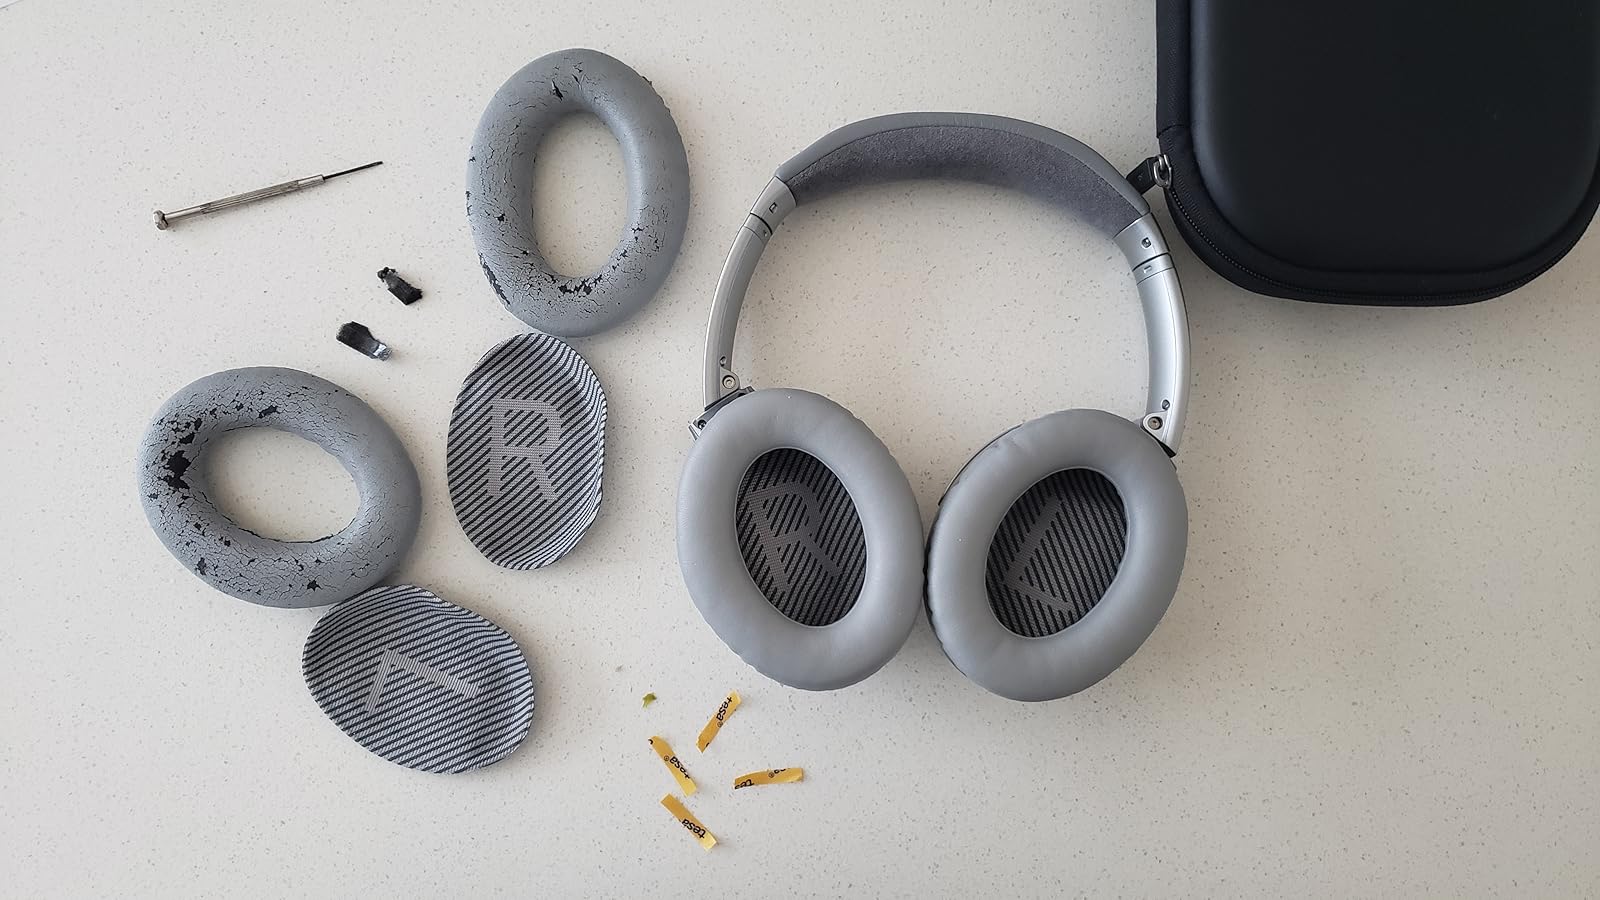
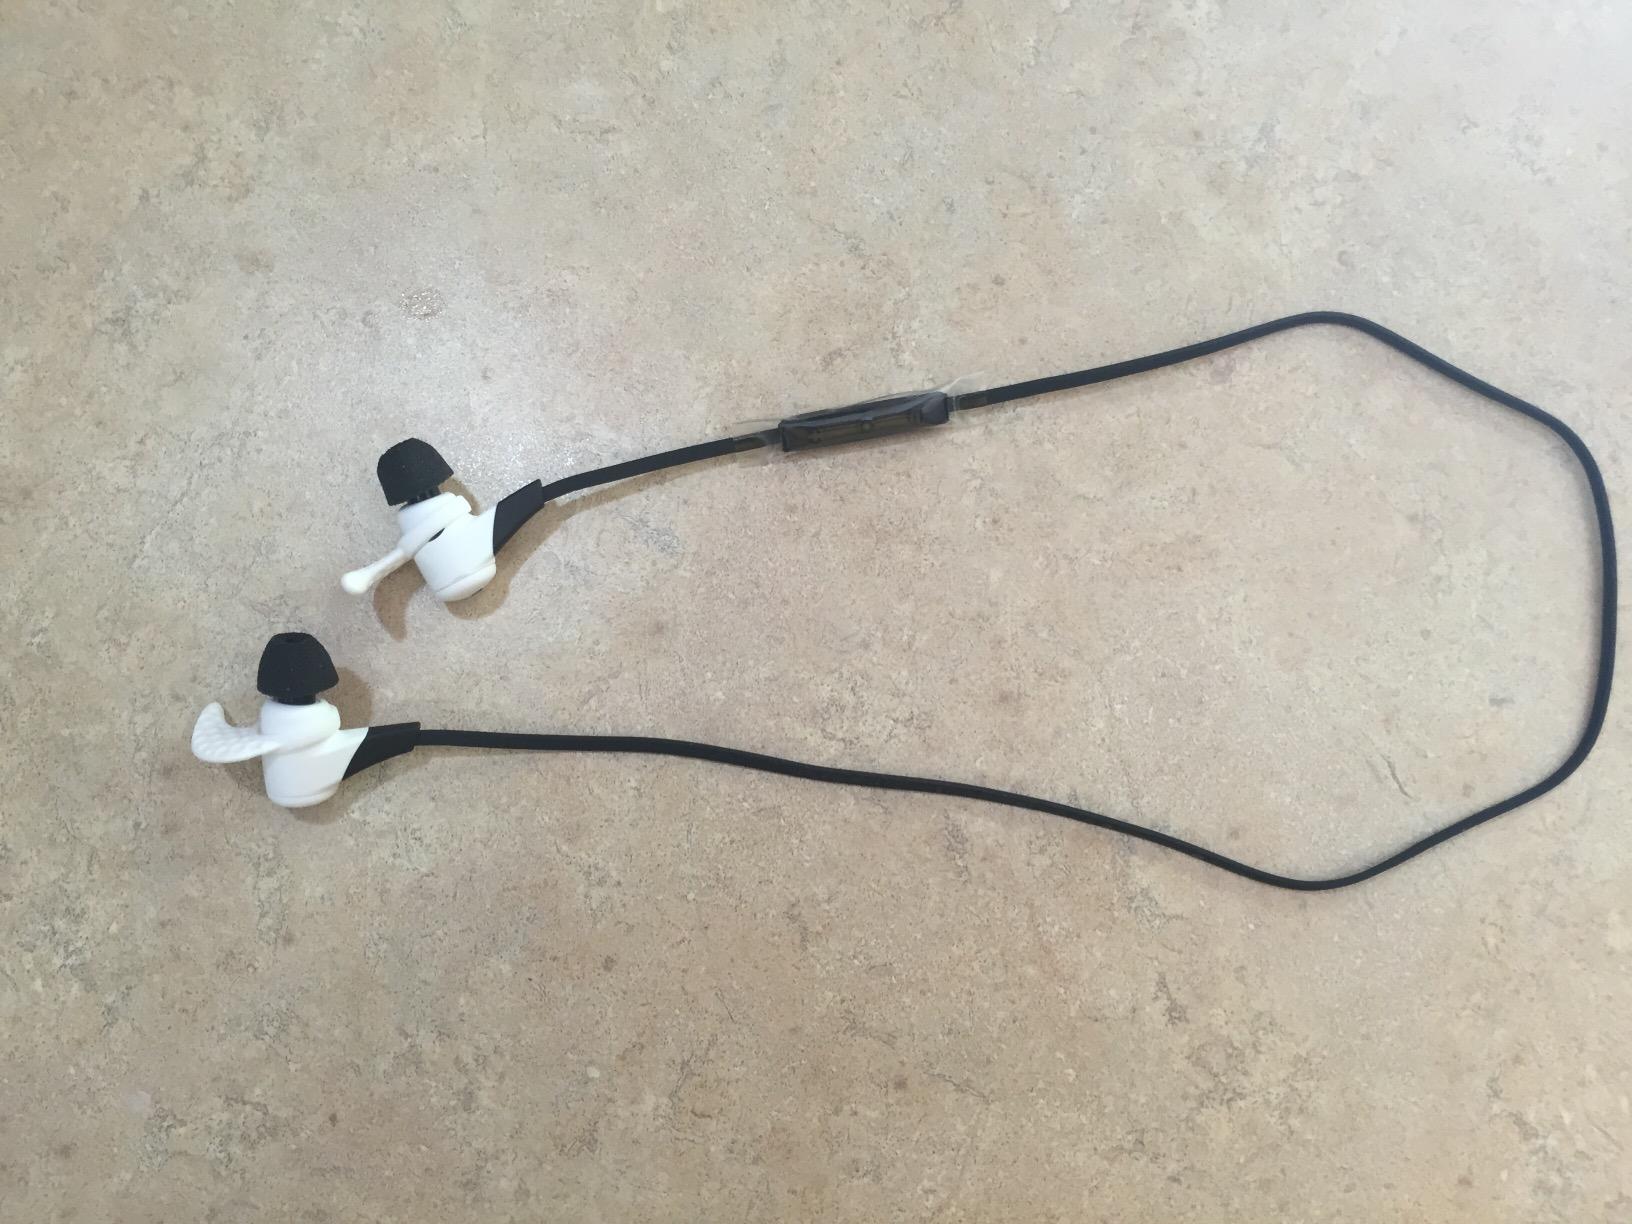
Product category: headphones
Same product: no